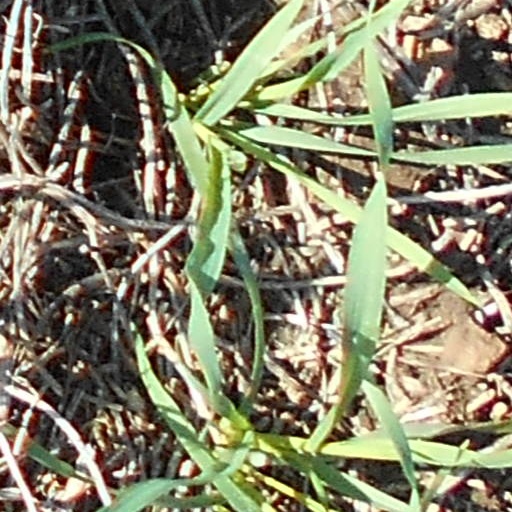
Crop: wheat